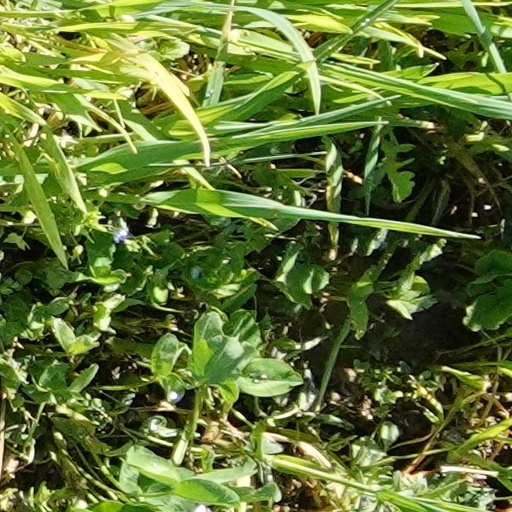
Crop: wheat